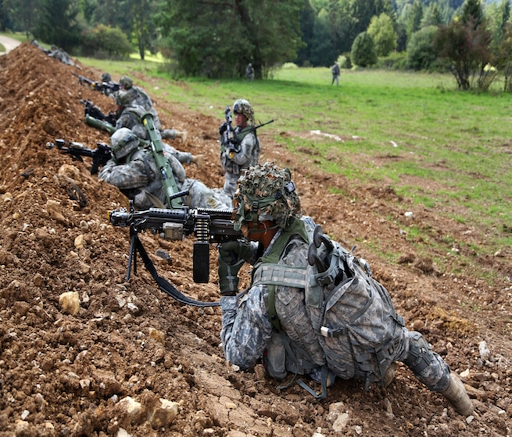
soldiers provide security during the training exercise .